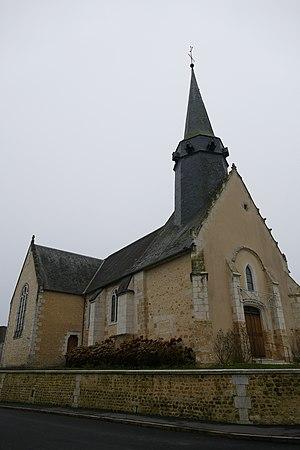
L'église Saint-Pierre à Coulimer (Orne, Normandie, France).